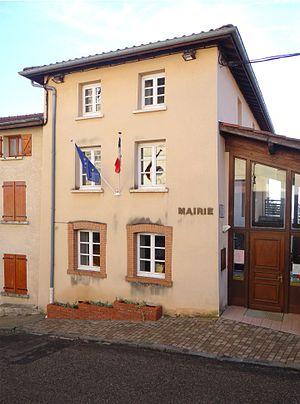
Mairie de Meys, Rhône,France.
Meys est une commune française, située dans le département du Rhône en région Auvergne-Rhône-Alpes.